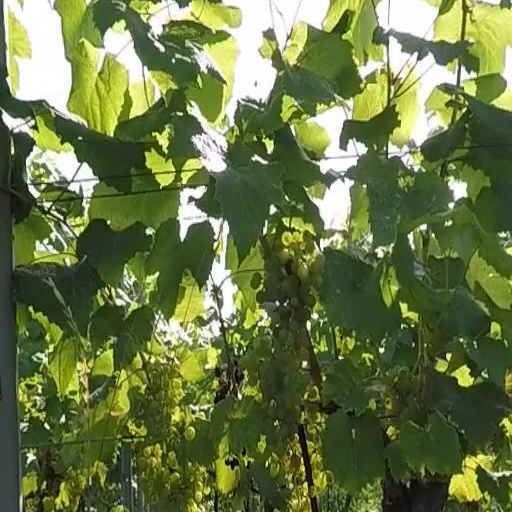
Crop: grape